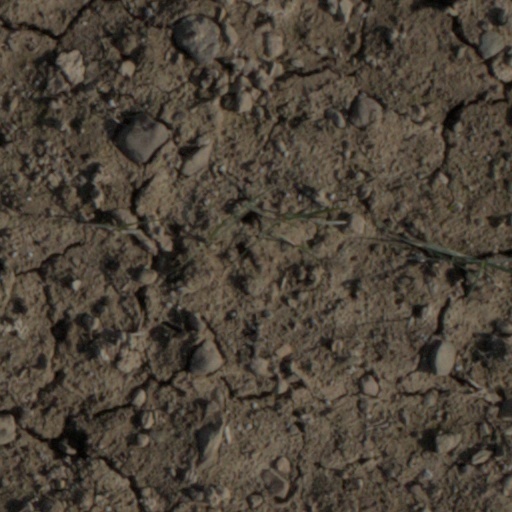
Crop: wheat